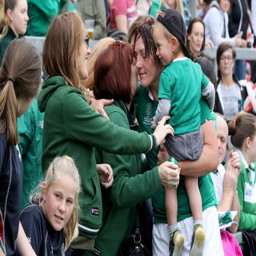
person with her son after the game